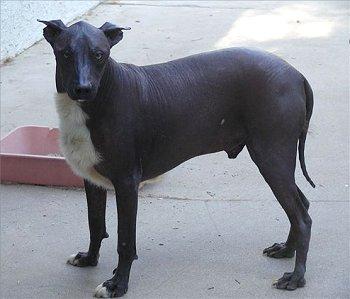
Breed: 220-n000069-Mexican_hairless